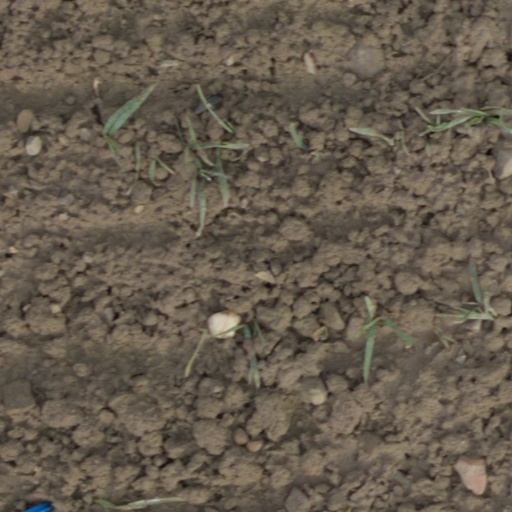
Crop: wheat